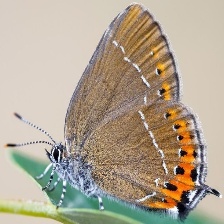
Species: BLACK HAIRSTREAK
Butterfly family (ImageNet category): lycaenid_butterfly